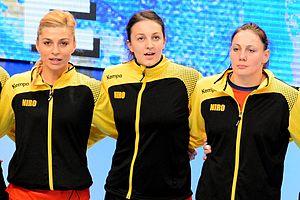
Adriana Nechita, Eliza Buceschi et Melinda Geiger Le 29 novembre 2015, lors du match Roumanie / Cuba pour le compte du TIPIFF 2015. Au stade Pierre de Coubertin à Paris.
Melinda Anamaria Geiger, née le 28 mars 1987 à Baia Mare, est une ancienne joueuse internationale roumaine de handball qui évoluait au poste d'arrière droite.